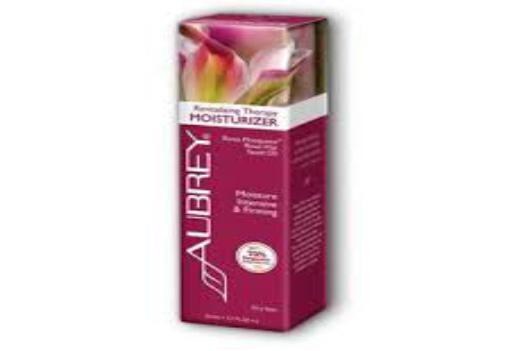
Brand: Aubrey Organics
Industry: Necessities